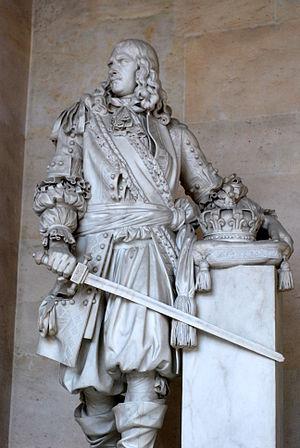
Le maréchal de France est, depuis la suppression de la dignité de connétable de France en 1627, la plus haute distinction militaire française. Le titre de maréchal de France ou d'amiral de France — son équivalent pour la Marine —, constitue une dignité dans l'État. Depuis la mort du maréchal Juin en 1967, la France ne compte aucun maréchal de France vivant.